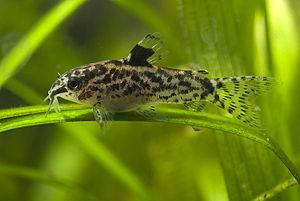
Aspidoras pauciradiatus est une espèce de poissons d'eau douce de la famille des callichthyidés et originaire du Brésil.